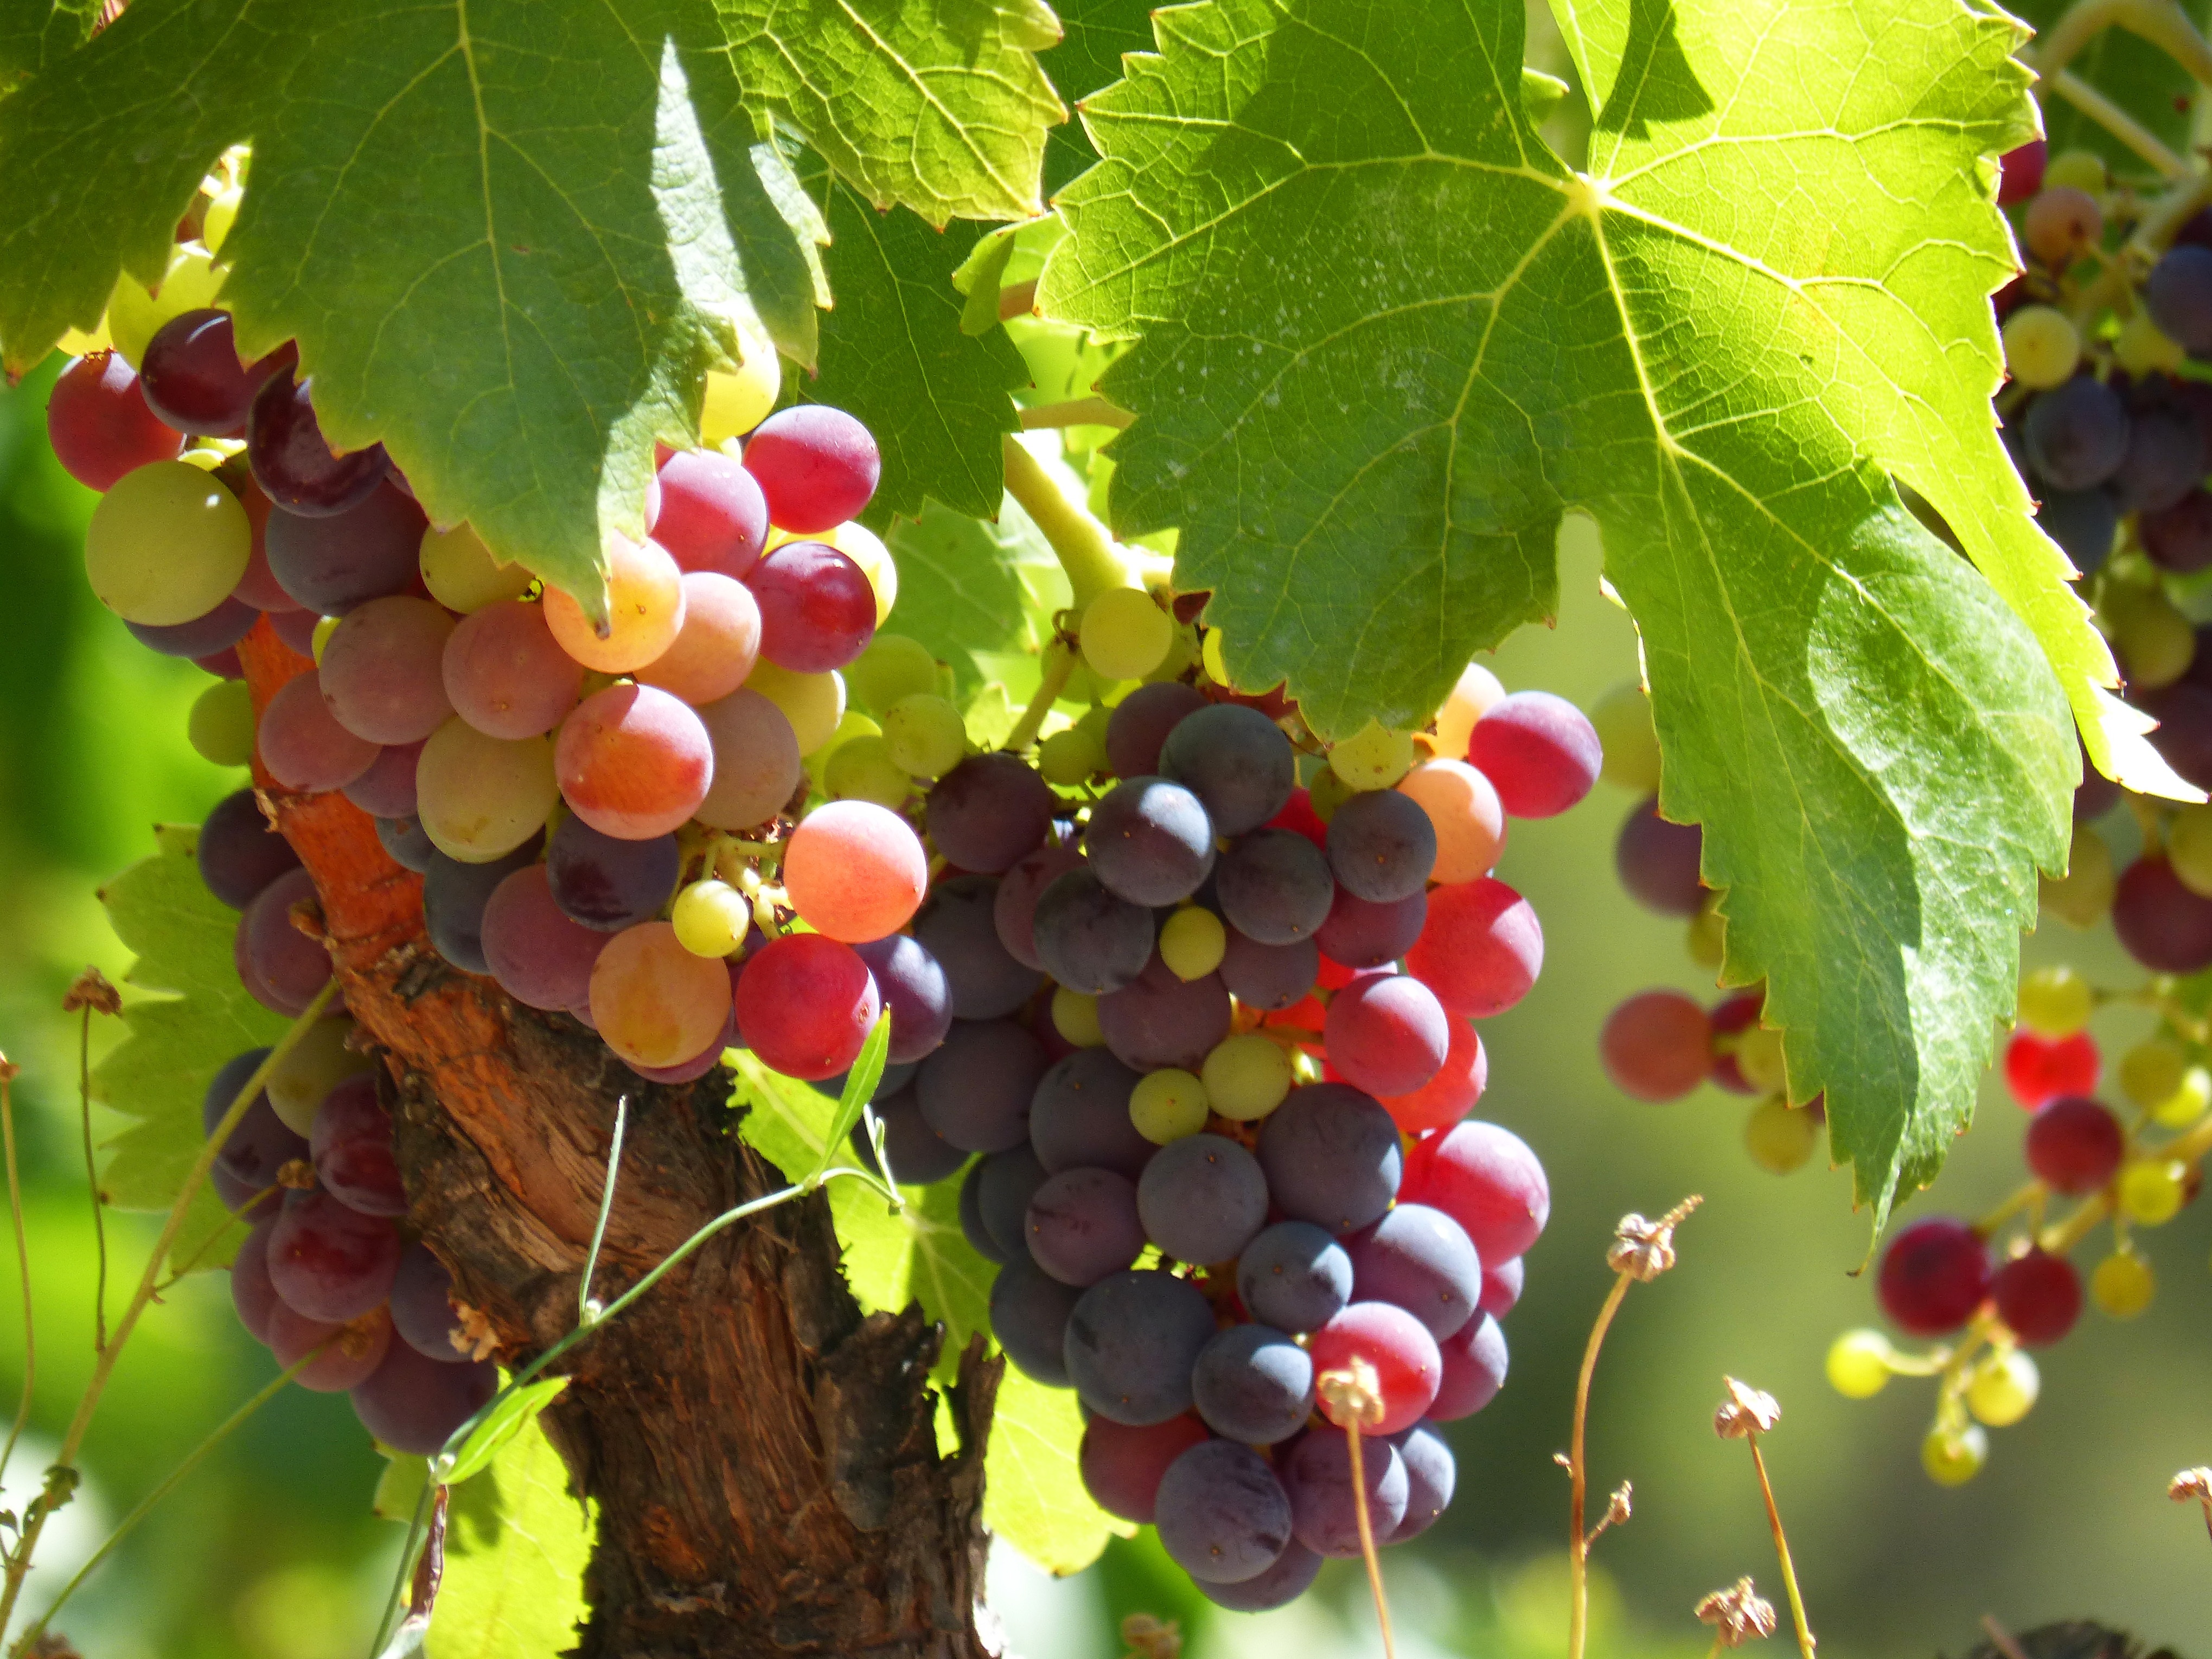
branch, plant, grape, vine, wine, fruit, leaf, flower, summer, food, produce, autumn, shrub, flowering plant, vitis, maturation, maturing, green and ripe, land plant, grapevine family